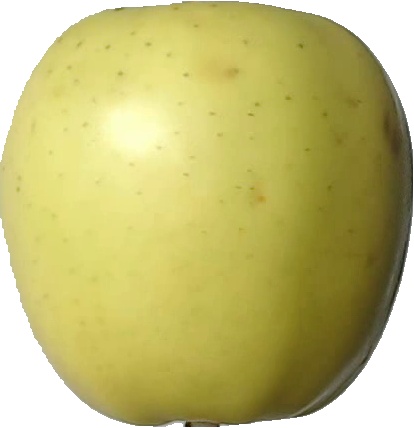
Label: apple_golden_2